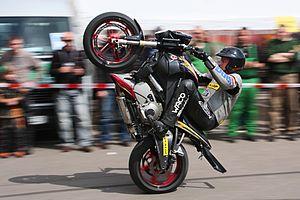
Le Stunt, une discipline de cascades en moto.